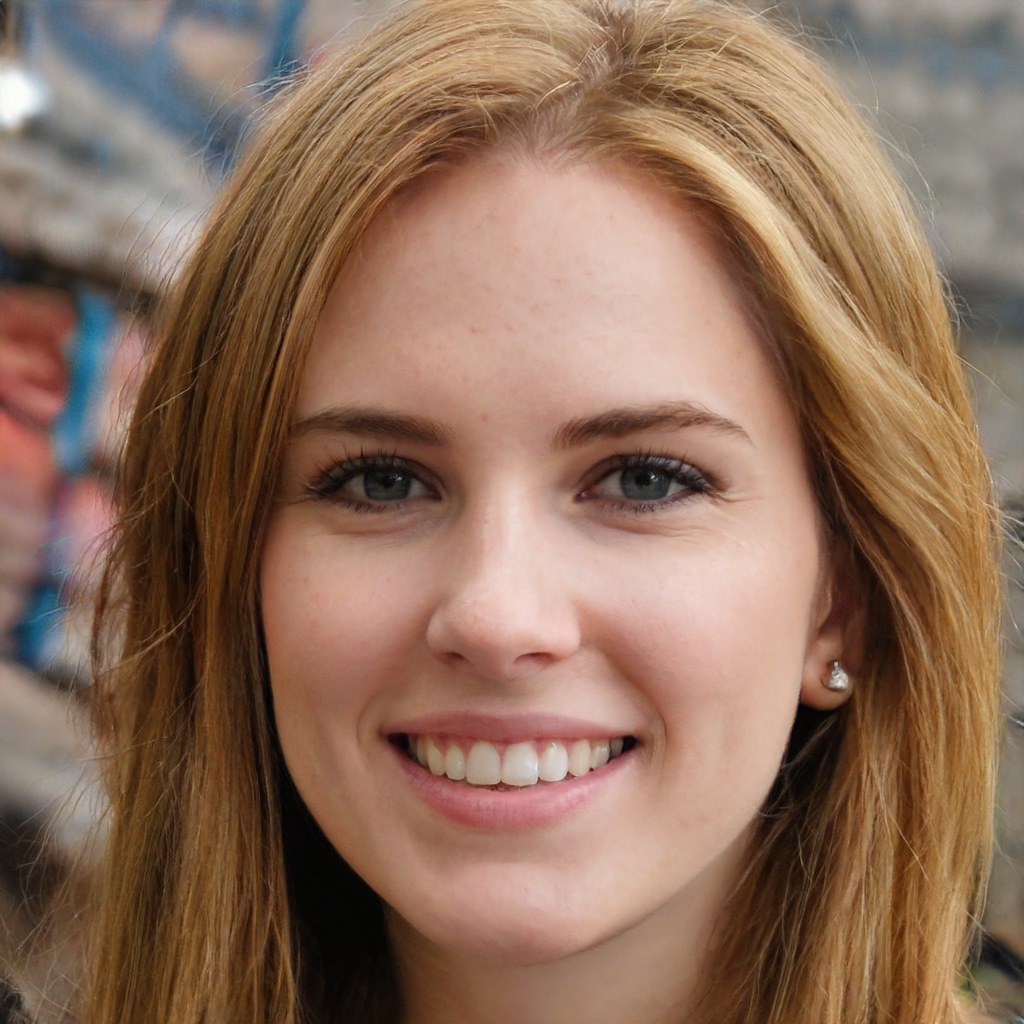
Portrait style: Real Portrait